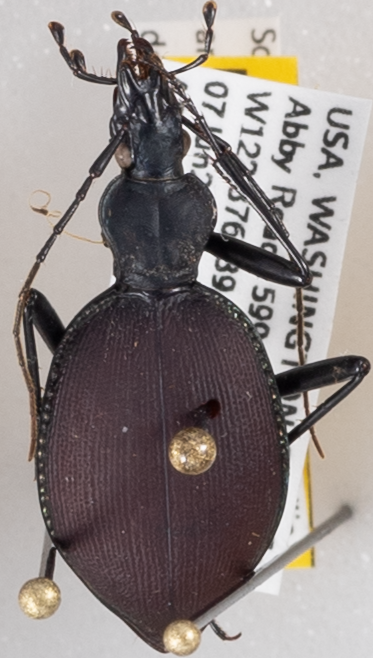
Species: Scaphinotus angusticollis
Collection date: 2022-06-07
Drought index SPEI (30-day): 1.546
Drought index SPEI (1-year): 1.082
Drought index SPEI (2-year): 0.47